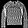
Label: Pullover